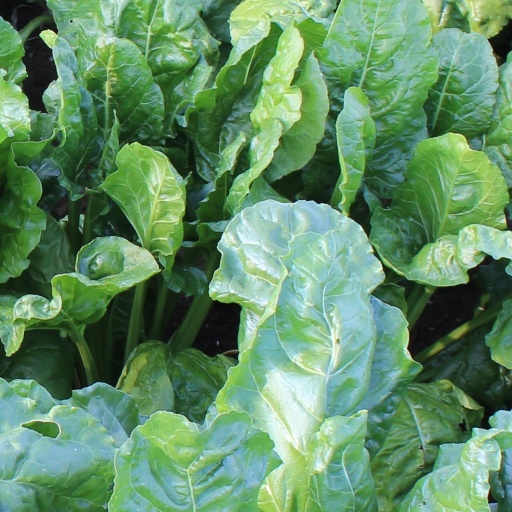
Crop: sugar beet